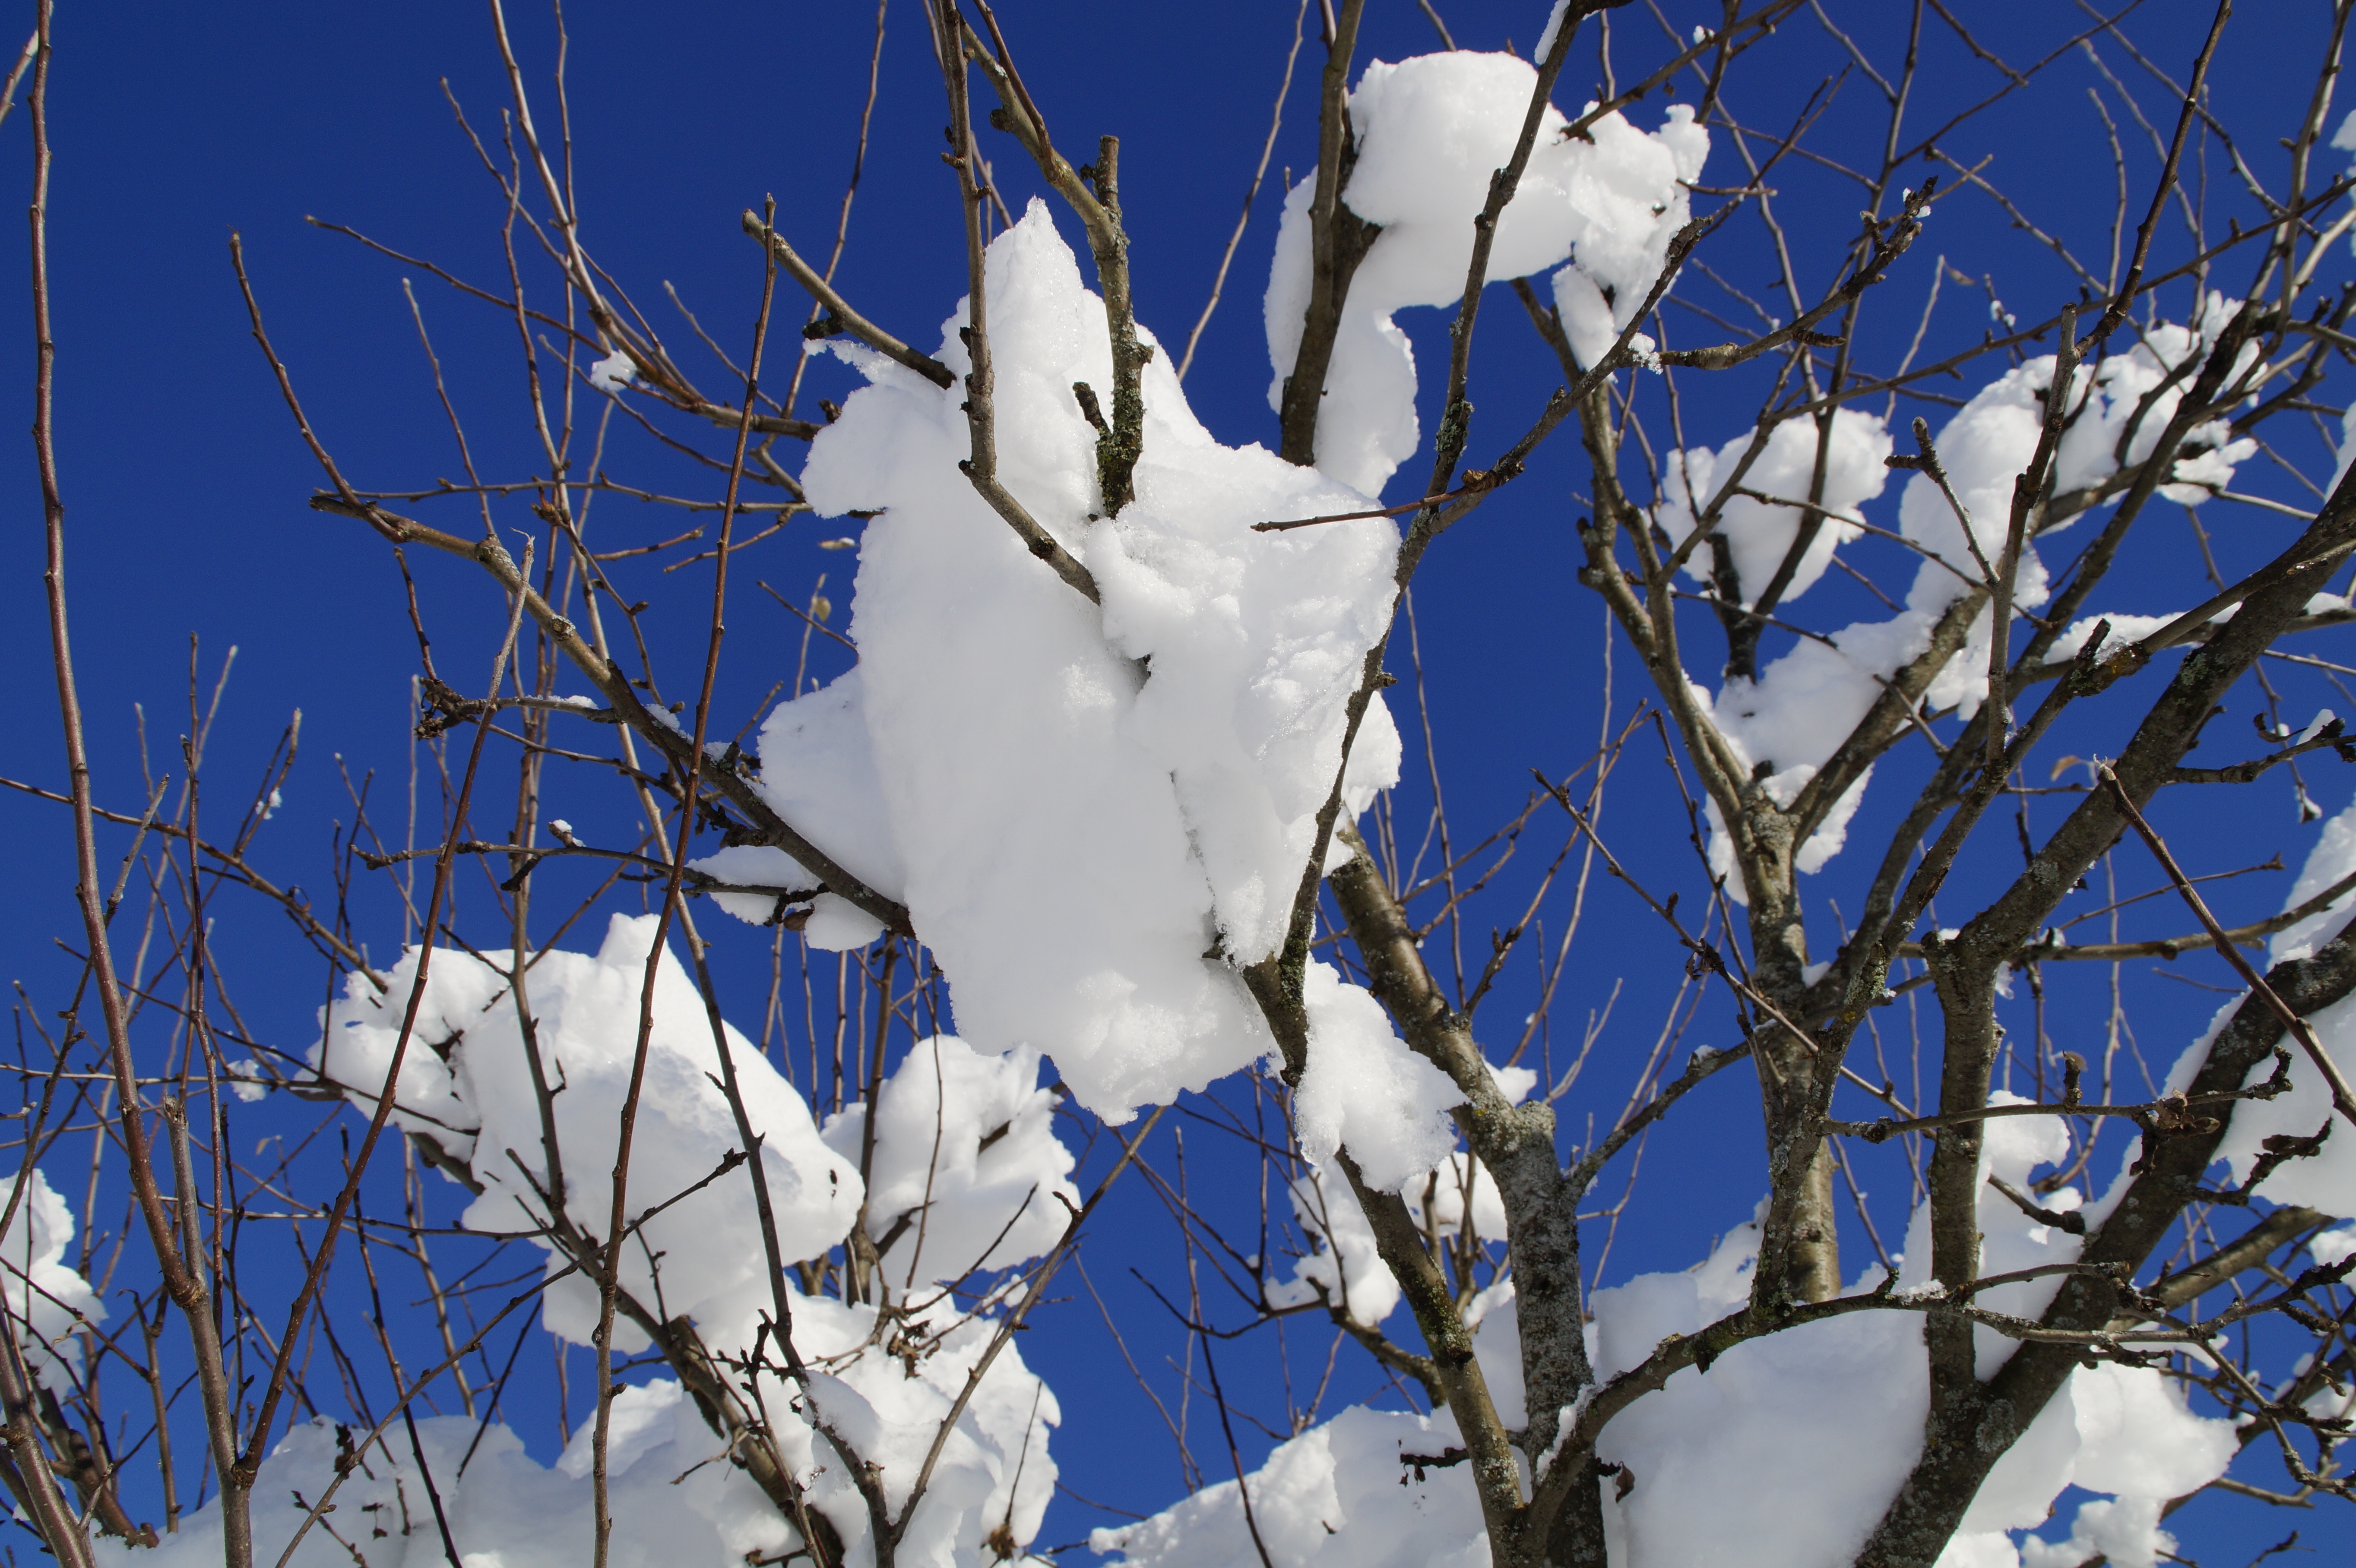
tree, nature, branch, blossom, snow, winter, plant, sky, flower, ice, spring, weather, snowy, blue, close, season, aesthetic, branches, wintry, freezing, flowering plant, woody plant, land plant